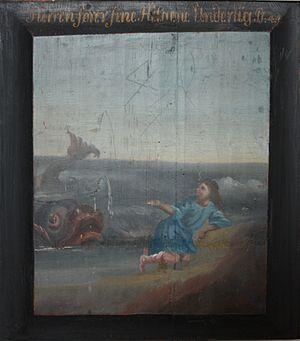
Le psaume 4 est attribué à David.